Isaaq genocide

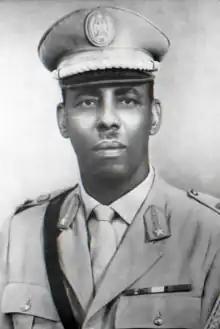
Somali dictator Siad Barre, instigator of genocide.

The system of indiscriminate killings employed by the government following SNM offensives had a galvanising effect on opposition to the government among both Isaaq nomads and city-dwellers. The military was operating under the assumption that if the SNM was active in a particular area, local residents must be supporters of the rebels. According to Human Rights Watch's Africa Watch, hundreds of Isaaqs have been executed and subjected to other reprisals on the basis of such suspicions.